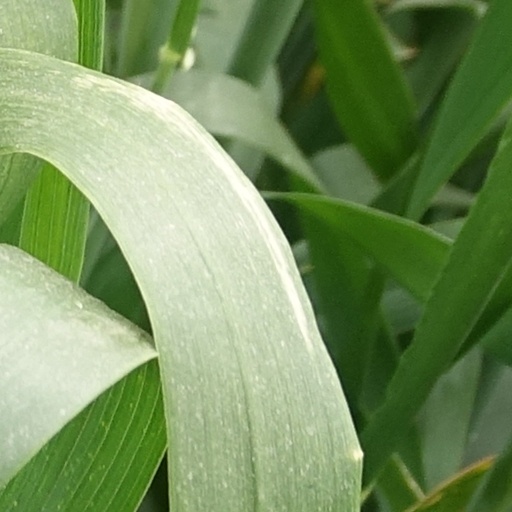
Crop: wheat